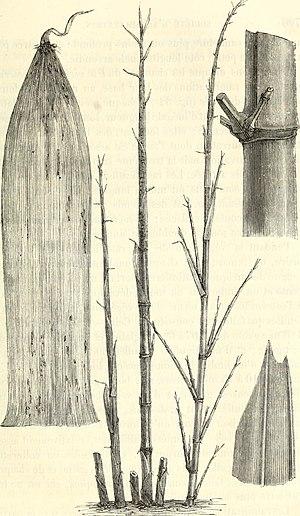
Phyllostachys viridiglaucescens est une espèce de plantes monocotylédones de la famille des Poaceae, sous-famille des Bambusoideae, originaire de Chine.